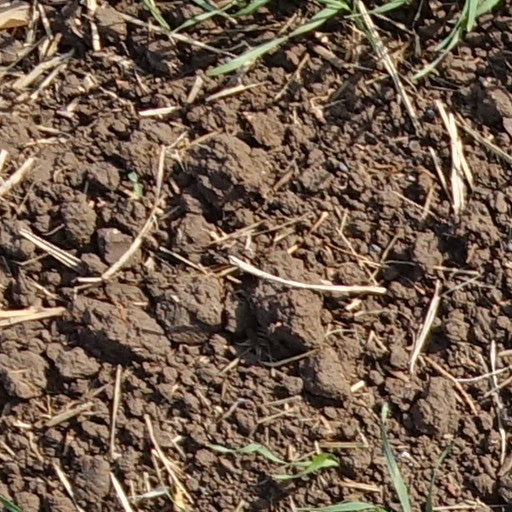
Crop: wheat